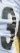
Number: 3